Question: Please indicate a possible affordance area of bicycle that can be used for sitting
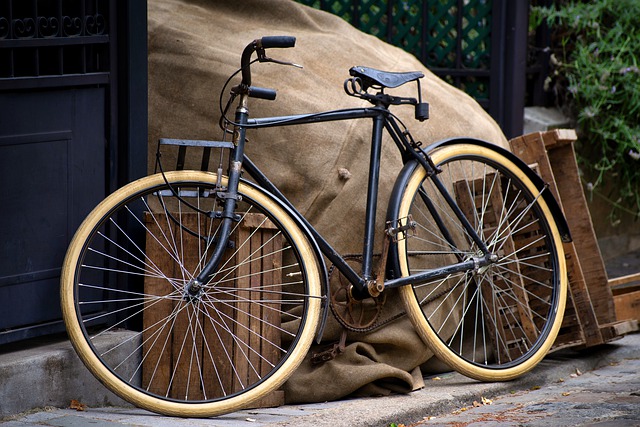
Answer: [346, 62.5, 430, 94.5]